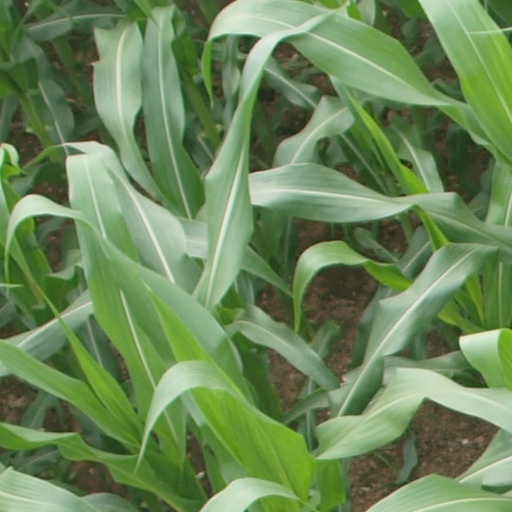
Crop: maize; corn